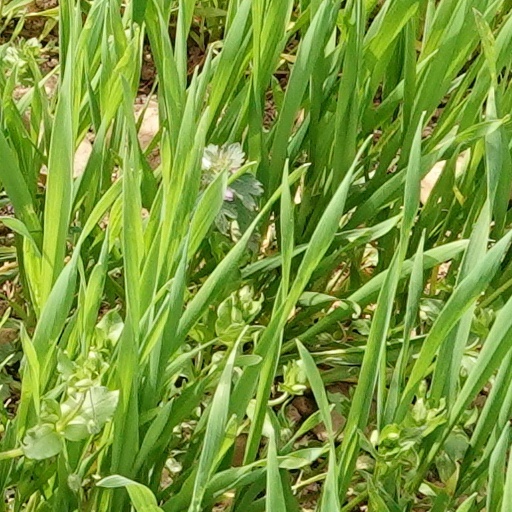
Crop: wheat